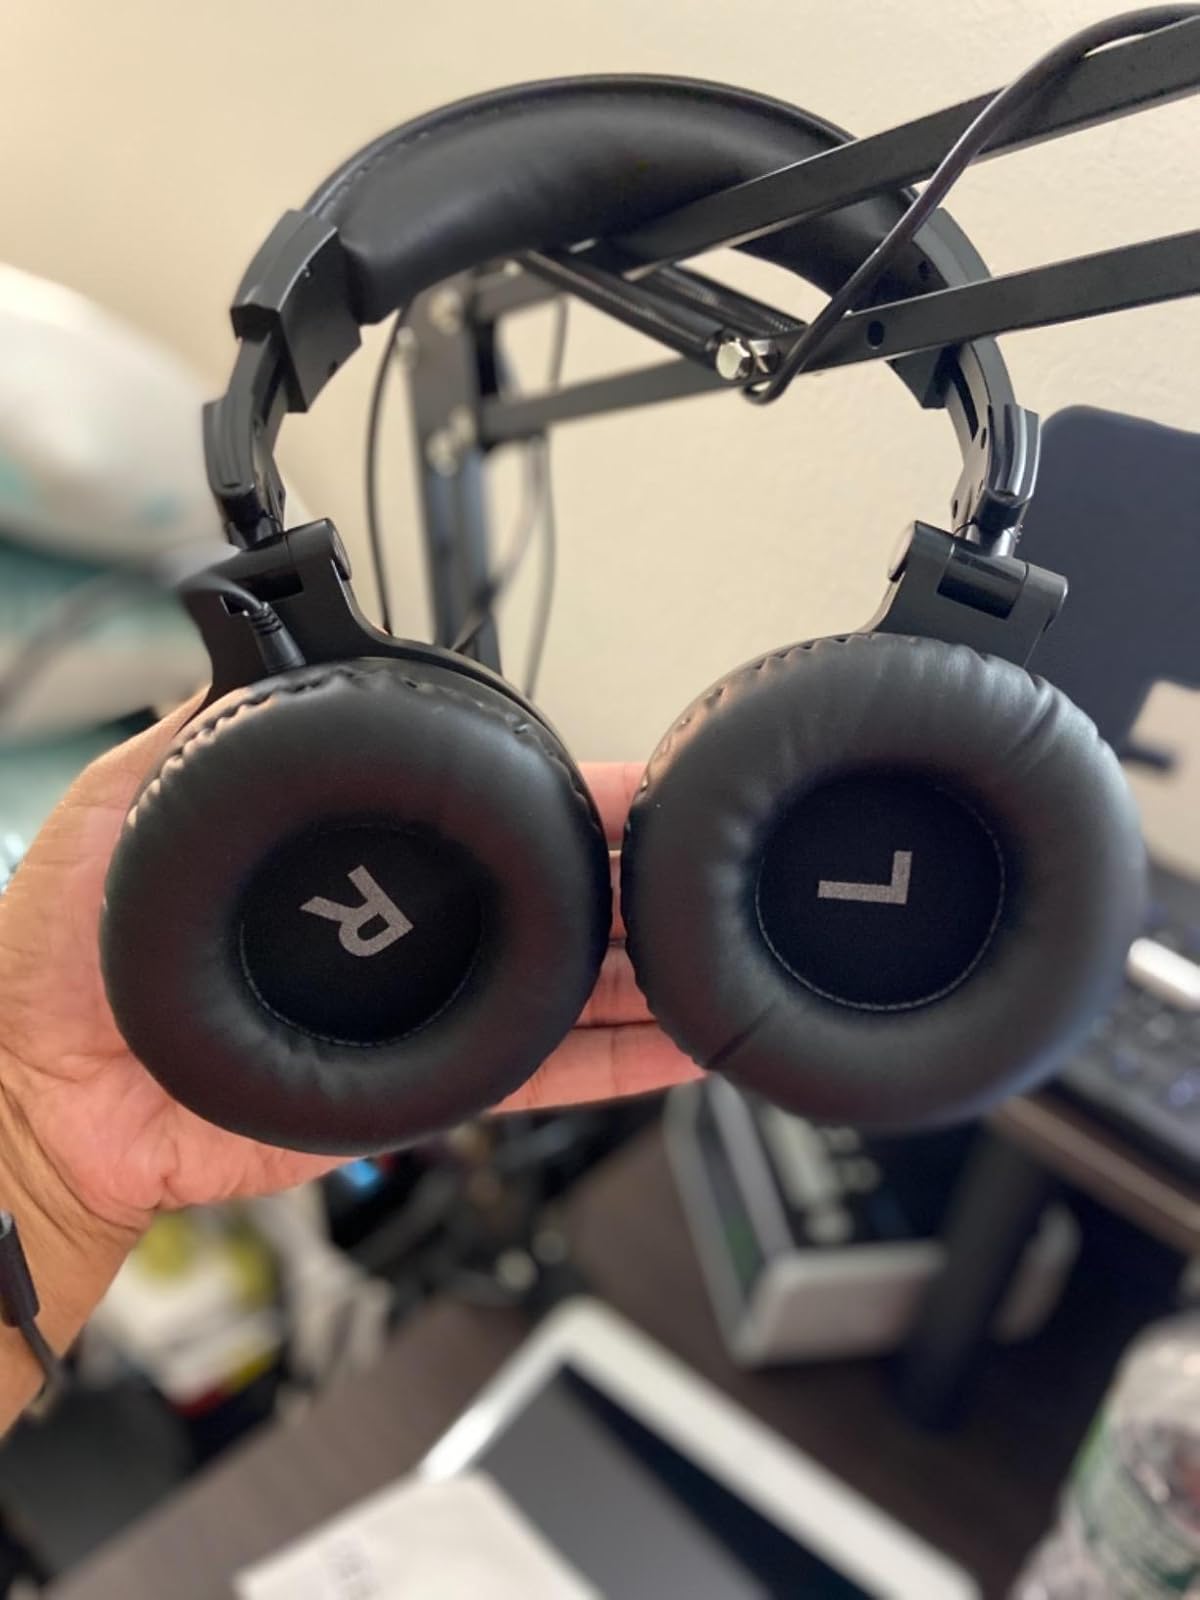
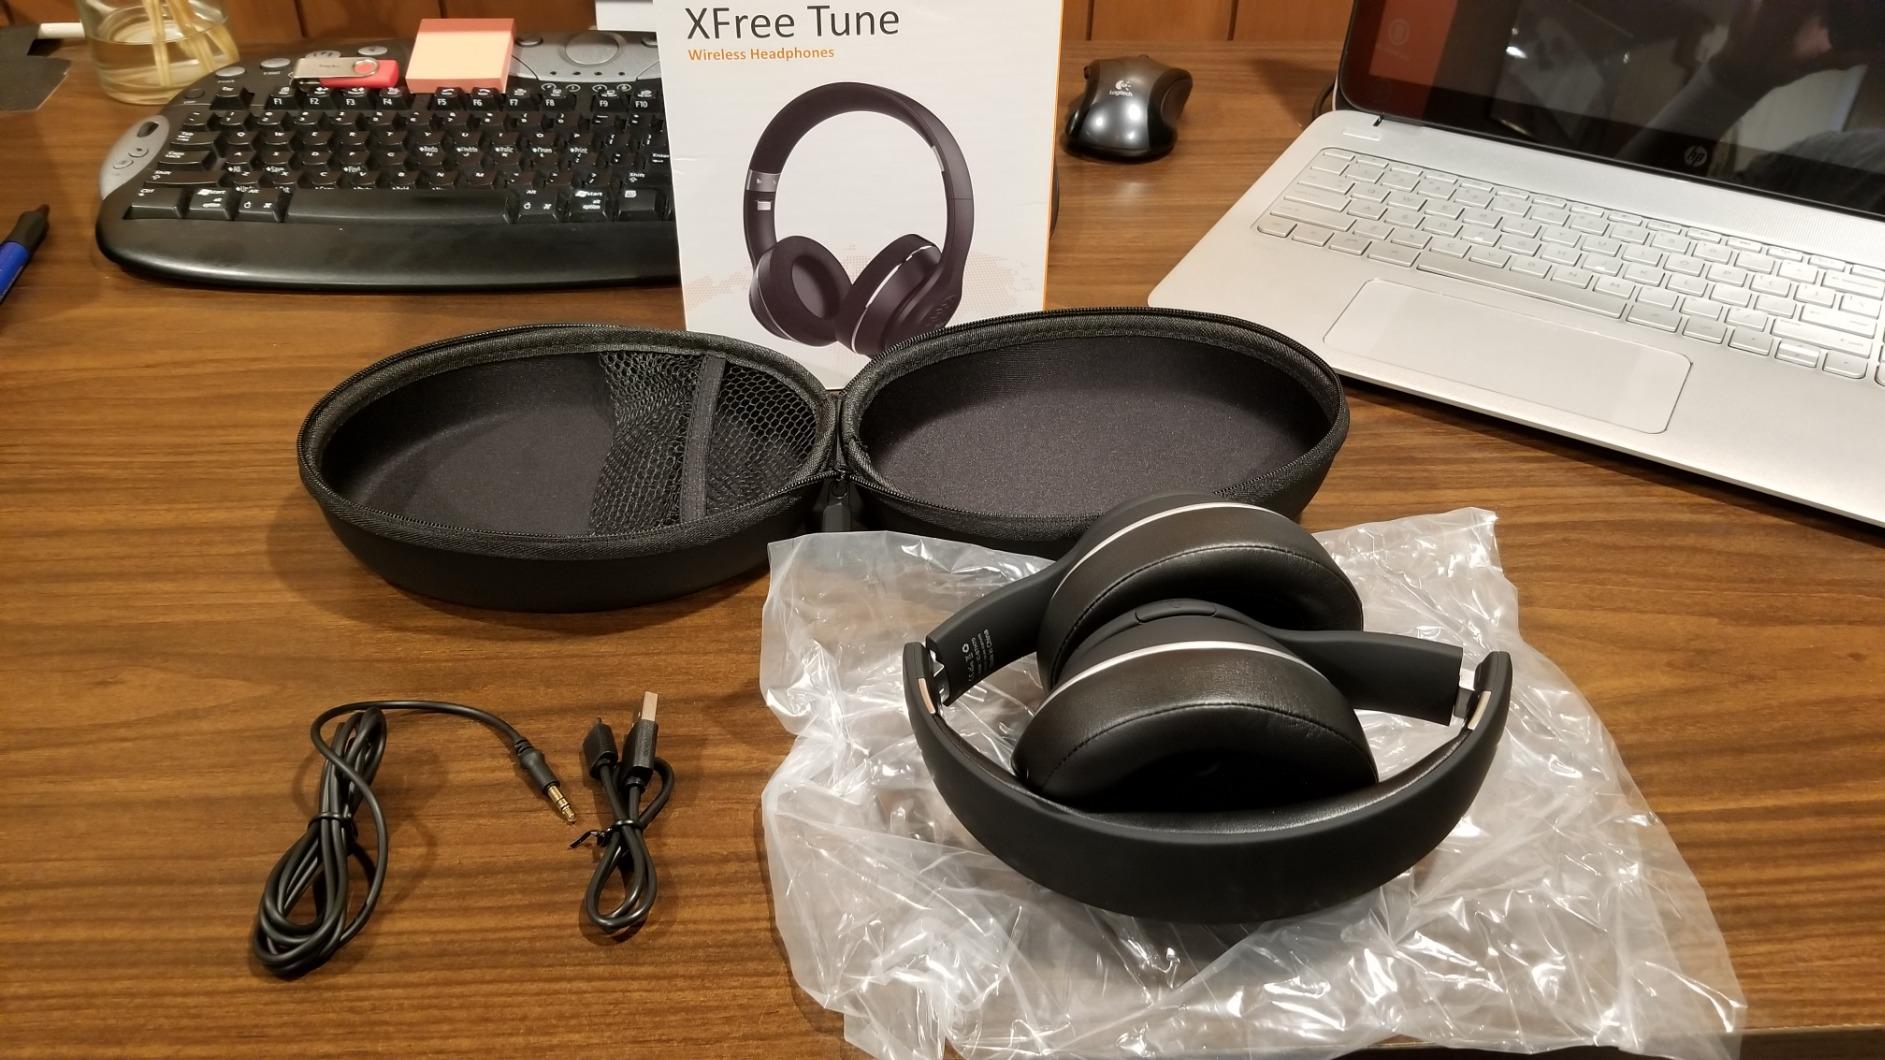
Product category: headphones
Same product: no